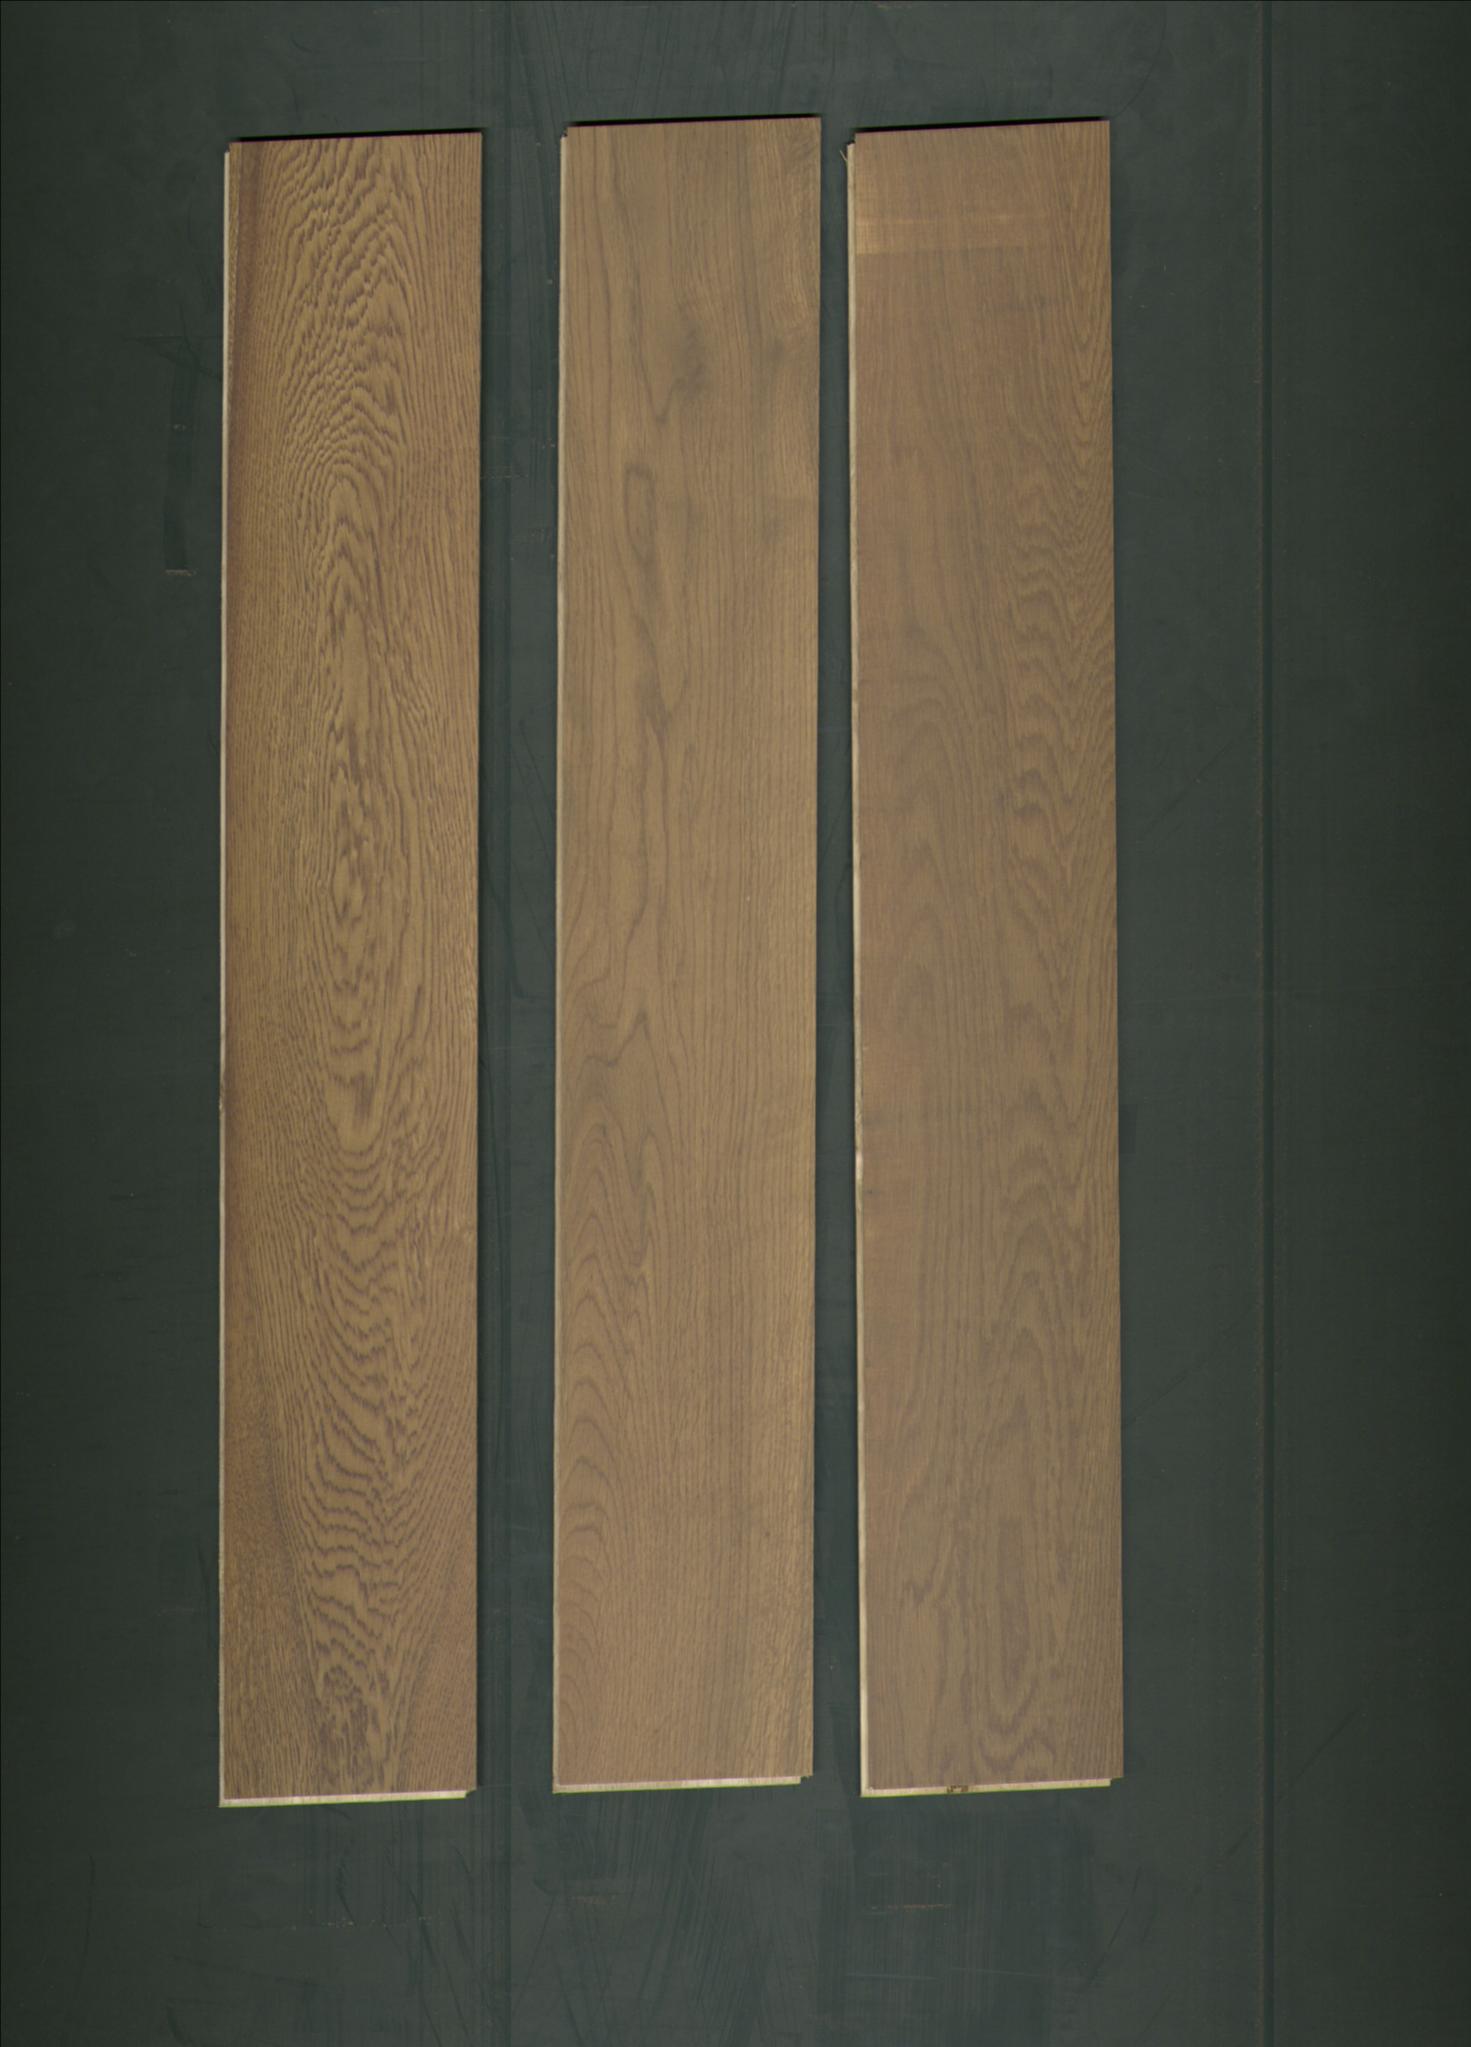
Label: mixers